Saint Lucian cuisine

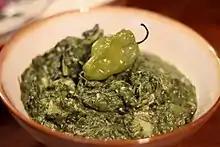
Callaloo

Other speciality dishes include a dish known as "bouyon", which is a thick red beans one-pot soup meal made of meat, ground provisions (ground tuber foods) and vegetables. Other popular local dishes include callaloo soup, Accra (a fried snack composed of flour, egg, seasoning and the main ingredient of saltfish, usually prepared around Easter), green fig salad, cocoa tea (a traditional breakfast spiced hot drink) and bakes (which is a fried bread; it is also referred to as floats) among others.